The Girl and the General

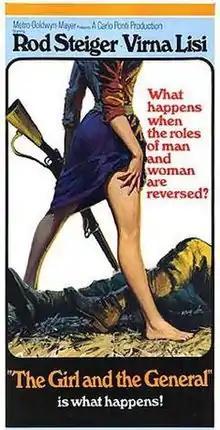
American theatrical release poster

The Girl and the General is a 1967 Italian anti-war comedy film starring Rod Steiger and Virna Lisi and produced by Carlo Ponti.